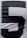
Number: 5